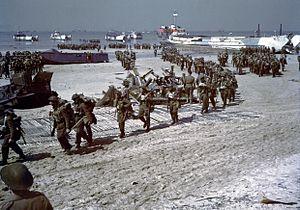
Vue générale de la plage de Juno Beach . Une multitude de soldats de l'infanterie canadienne est en train de débarquer sur les plages de Juno Beach.